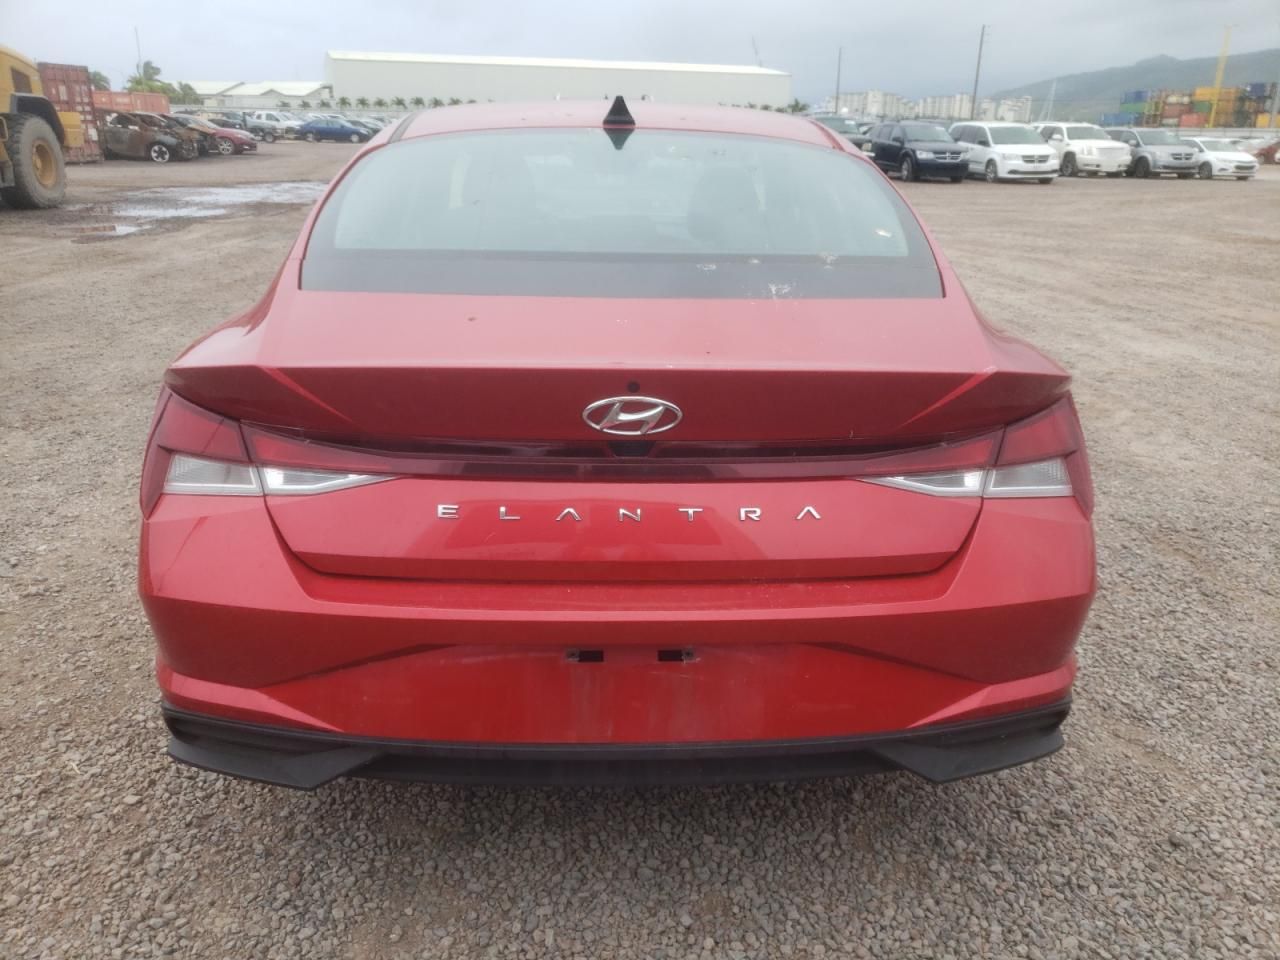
Aucun dommage détecté.
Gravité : aucun